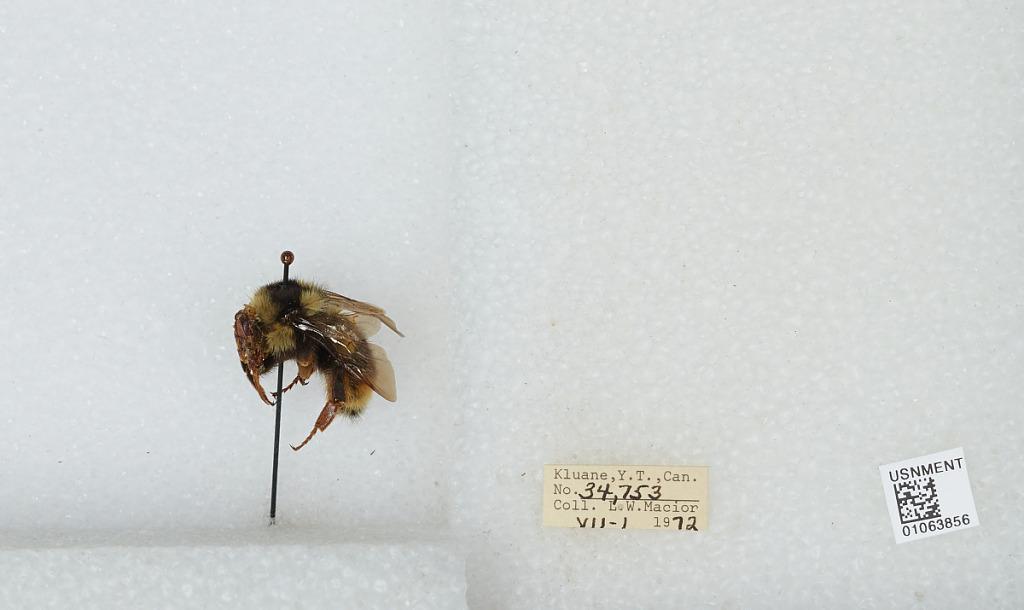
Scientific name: Bombus bifarius nearcticus
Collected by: L. Macior
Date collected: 1972-7-1
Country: Canada
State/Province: Yukon Territory
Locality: Kluane
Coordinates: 60.75, -139.5